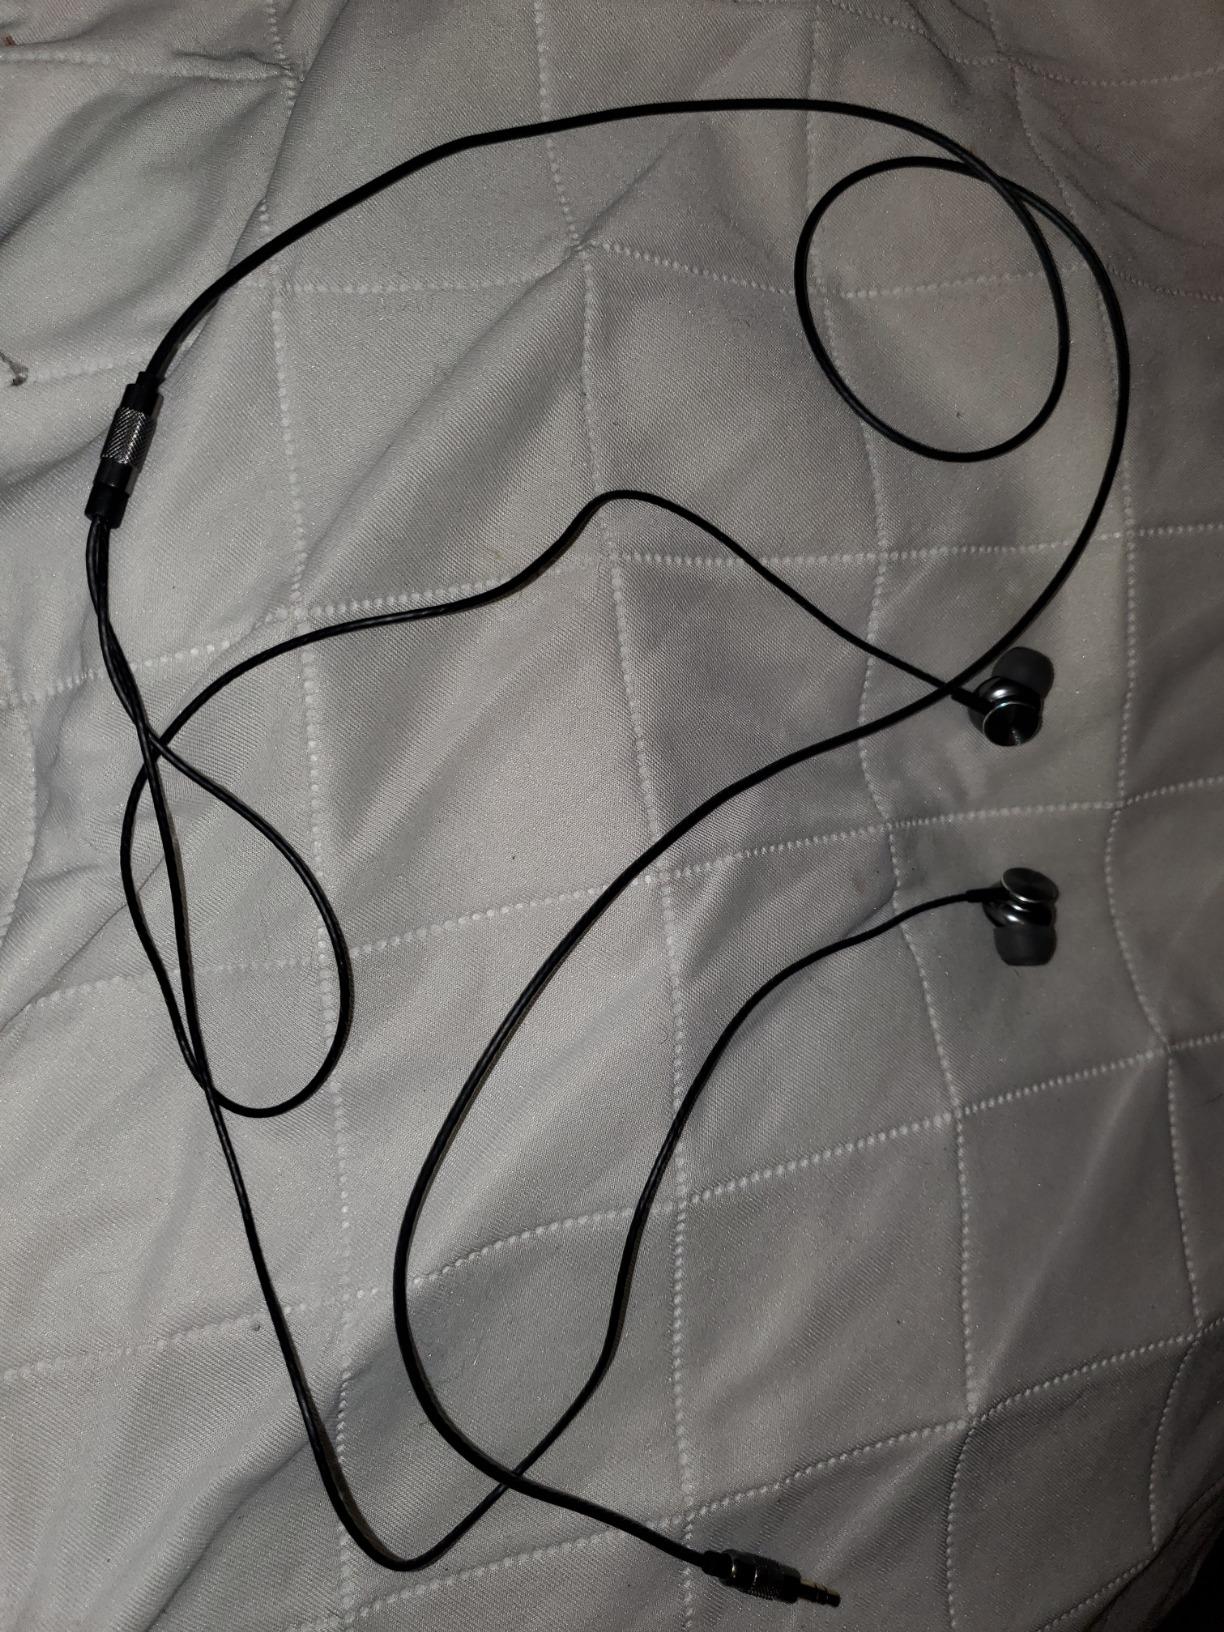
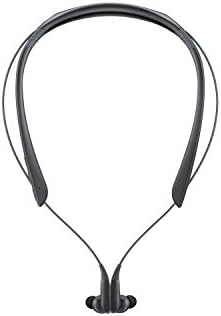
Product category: headphones
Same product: no